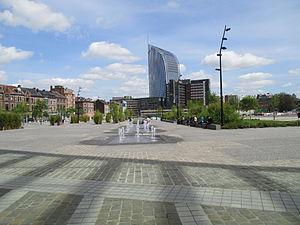
La place des Guillemins 2015
La place Pierre Clerdent est une place du quartier administratif des Guillemins à Liège. La place est située au pied de la gare de Liège-Guillemins.